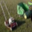
Label: lawn_mower